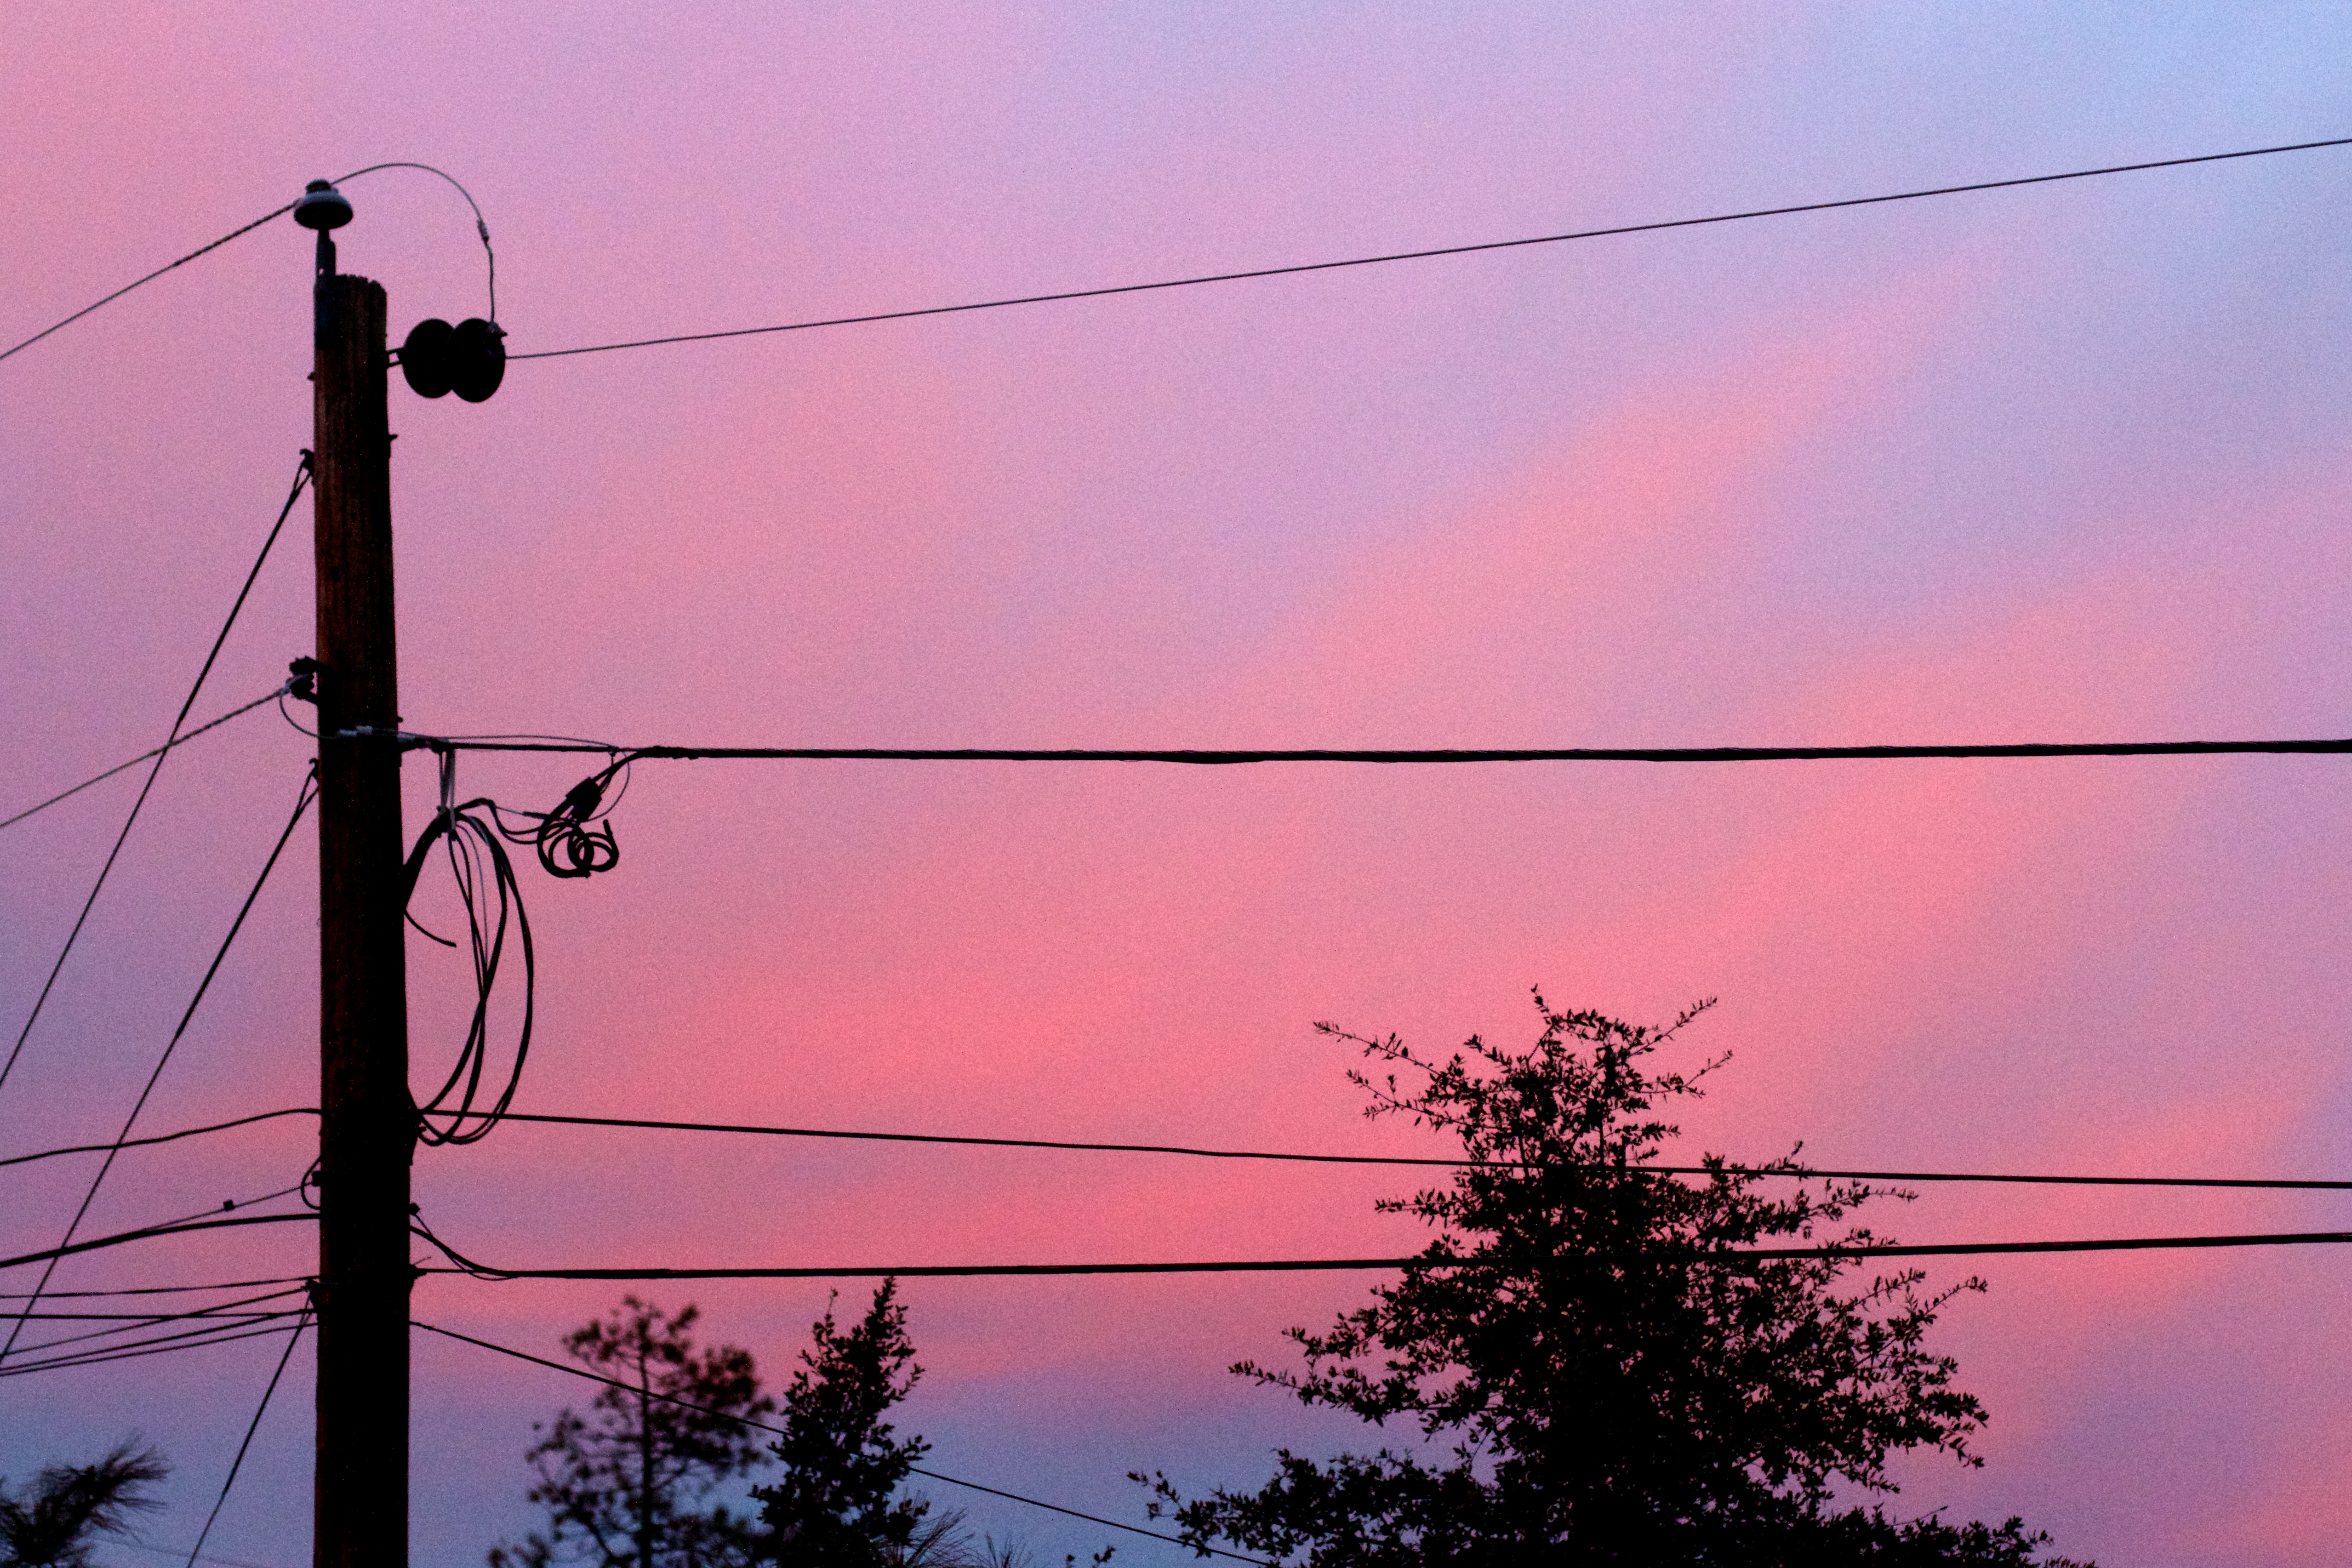
cloud, sky, sunrise, sunset, morning, wind, dawn, dusk, evening, line, tower, street light, electricity, lighting, afterglow, transmission tower, electrical supply, overhead power line